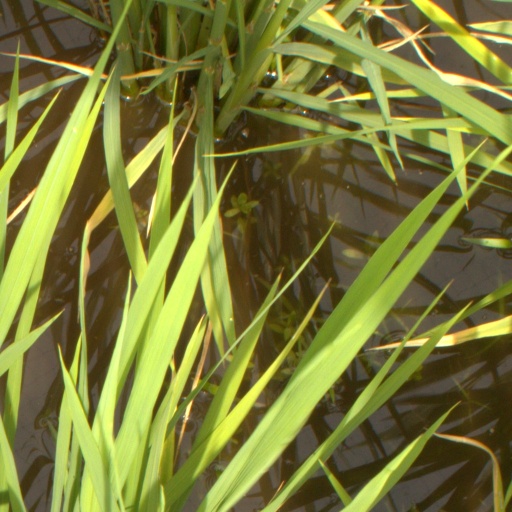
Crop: rice